The Moth

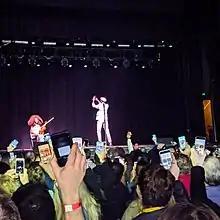
Phones up, then off – The Moth event in New Orleans, 2019

The Moth's live shows fall into several tiers of production, but each is dedicated to the art of unscripted, first-person storytelling. Every show has stories based on open-ended themes (Such as "Love Hurts," Holding on and Letting go," "Hot Mess," or "Conviction").